Minoan palaces

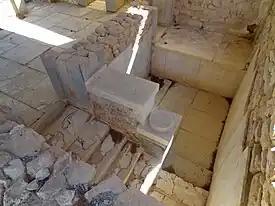
A lustral basin at the Palace of Phaistos.

Lustral basins are small rectangular chambers sunk into the floor of the surrounding room. They are reached via a descending L-shaped staircase and are open at the top, allowing occupants to be viewed from above. Each palace had at least one lustral basin, with Phaistos having four of them.